Antoine Nguyễn Văn Thiện

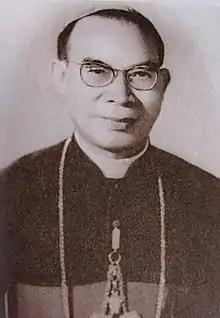

Antoine Nguyễn Văn Thiện (13 March 1906 – 13 May 2012) was a Vietnamese Roman Catholic bishop and the oldest of the Catholic Church at 106 years of age. He was also one of the last living bishops to have served in South Vietnam.